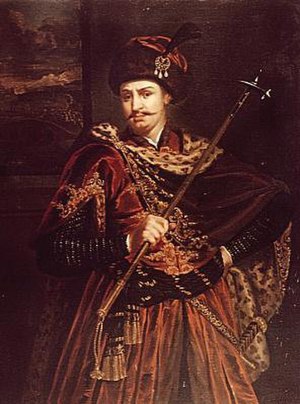
Hyrdeøkse
Imre Thököly med en hyrdeøkse
Hyrdeøksen er en lang tynd let økse, der brugtes af hyrder i Karpaterne, især i Slovakiet, Tjekkiet, Polen, Ukraine og Ungarn. En hyrdeøkse var både et værktøj og en stok, der kunne bruges som en let våben. Hyrdeøksen har symbolsk historisk og kulturel betydning og bruges stadig som en rekvisit i mange traditionelle danse, f.eks odzemok.